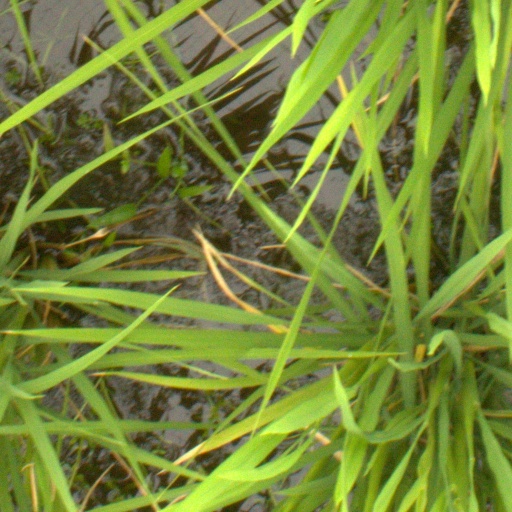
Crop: rice